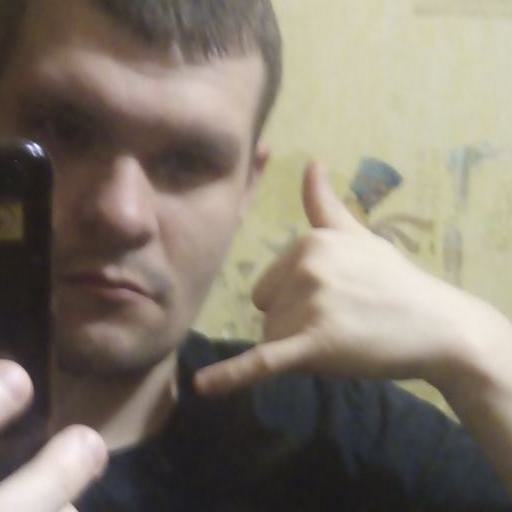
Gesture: call